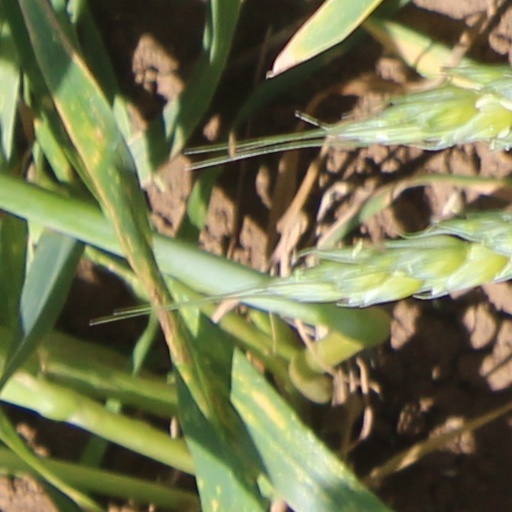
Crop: wheat